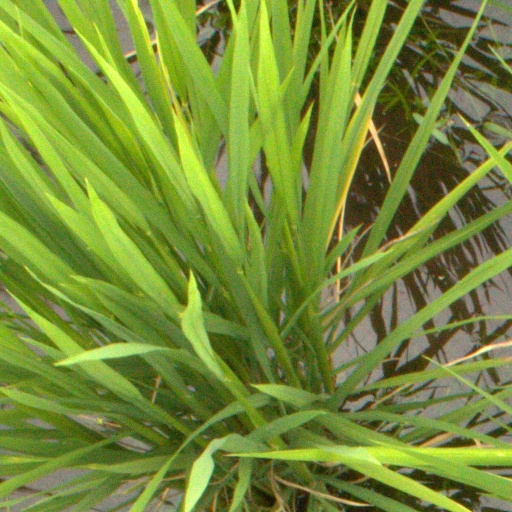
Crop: rice